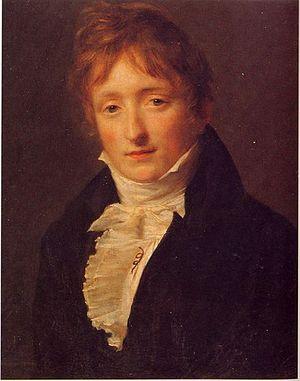
Michele Giuseppe Francesco Antonio Benso de Cavour, parfois francisé en Michel Antoine Bens de Cavour, 5ᵉ marquis de Cavour, baron Bens de Cavour et de l'Empire, est un noble piémontais catholique.